Satellite geodesy

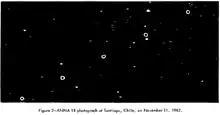
ANNA 1B track on photography taken by Santiago (Chile) MOTS station on November 11, 1962

"Examples: PAGEOS, Project Echo, ANNA 1B"